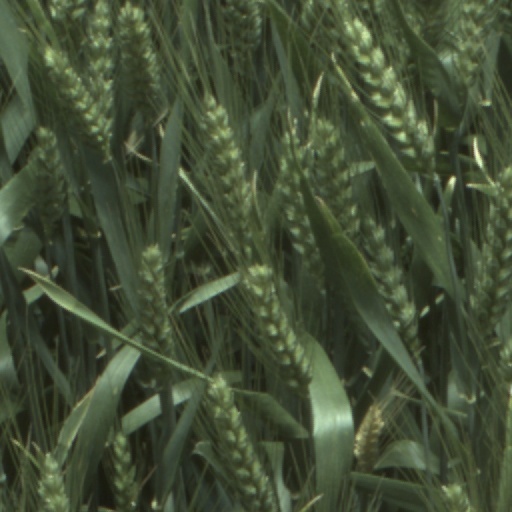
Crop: wheat